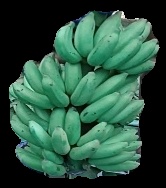
Variety: elakki-bale
Grade: grade1